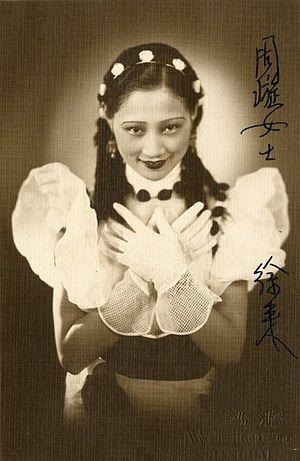
Xu Lai est une actrice chinoise qui fut espionne durant la Seconde Guerre mondiale. Surnommée la « Beauté standard », sa carrière d'actrice ne dure que trois ans car elle quitte ce milieu après le suicide de la grande vedette de l'époque Ruan Lingyu en 1935. Son premier mari est Li Jinhui, le « Père de la musique pop chinoise ».